Alfred Herrhausen Society

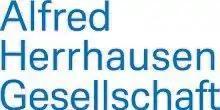
Logo of the Alfred Herrhausen Gesellschaft

The not-for-profit Alfred Herrhausen Gesellschaft mbH (AHG), formally the Alfred Herrhausen Society for International Dialogue is Deutsche Bank's international forum. Founded in 1992, the society is named after the spokesman of Deutsche Bank's board of directors, Alfred Herrhausen, who was assassinated in 1989. It is part of Deutsche Bank's commitment to civil society. Since 2016, Its managing director has been Alfred Herrhausen's daughter Anna Herrhausen.